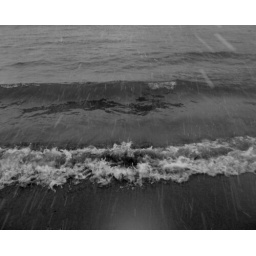
Waves in black and white